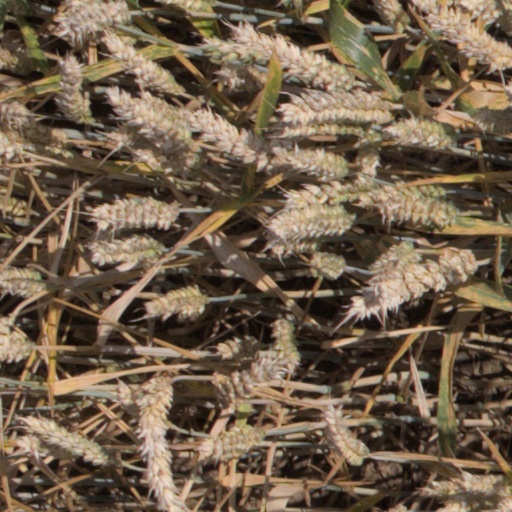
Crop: wheat